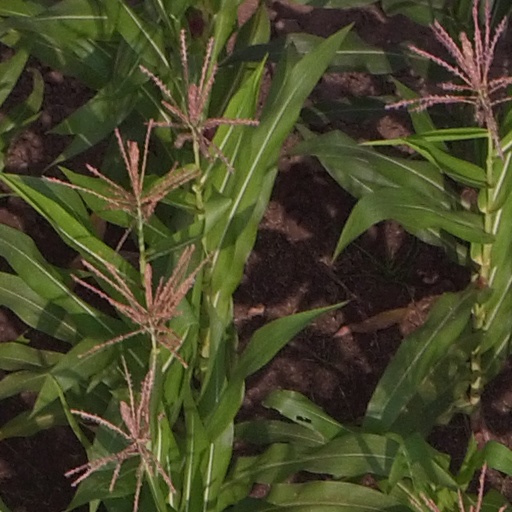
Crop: maize; corn